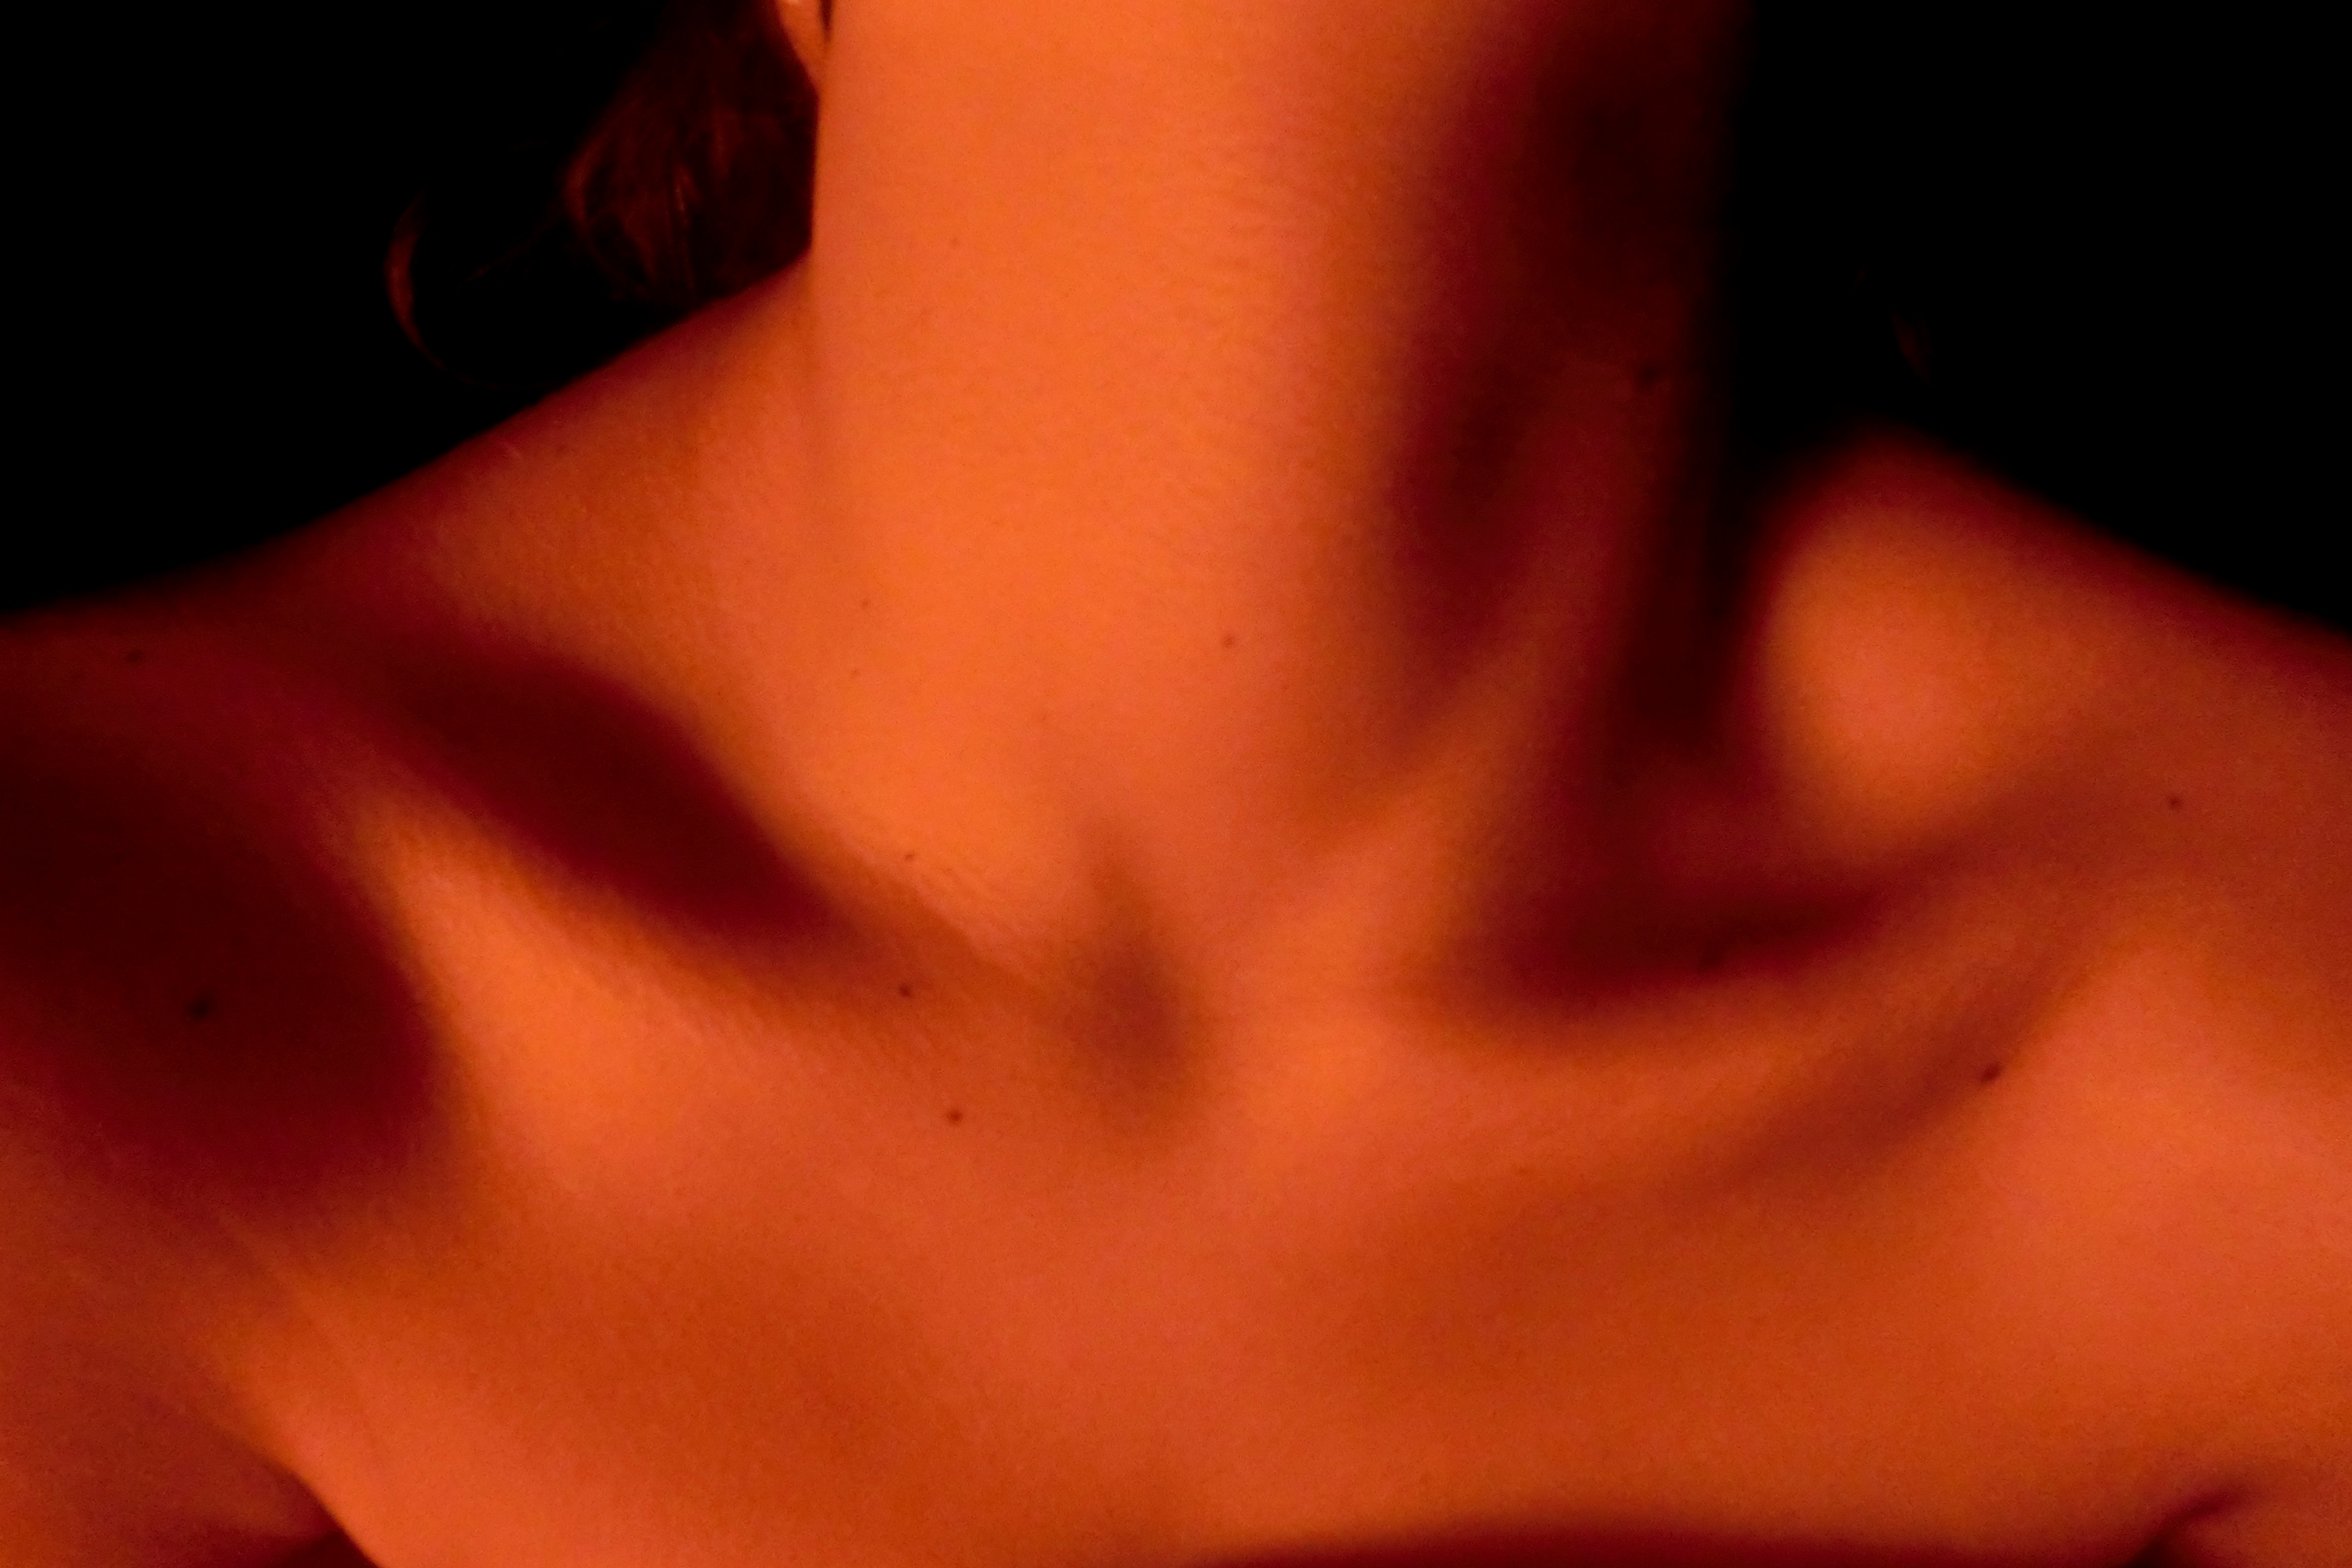
hand, photography, trunk, orange, finger, arm, muscle, mouth, chest, close up, human body, face, nose, women, neck, head, skin, beauty, organ, body, posture, abdomen, sense